Archie E. O'Neil

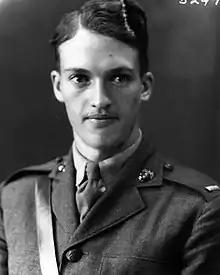
O'Neil as 2nd lieutenant, USMC, in November 1927

O'Neil was born on August 22, 1905, in Williamson, West Virginia, the son of Edward S. and Louella Mae Myers O'Neil. He attended the public school and high school in Williamson, before received an appointment to the United States Naval Academy at Annapolis, Maryland, in May 1923. During his time at the Academy, he was nicknamed "Peggy" and ultimately graduated with Bachelor of Science degree on June 2, 1927.